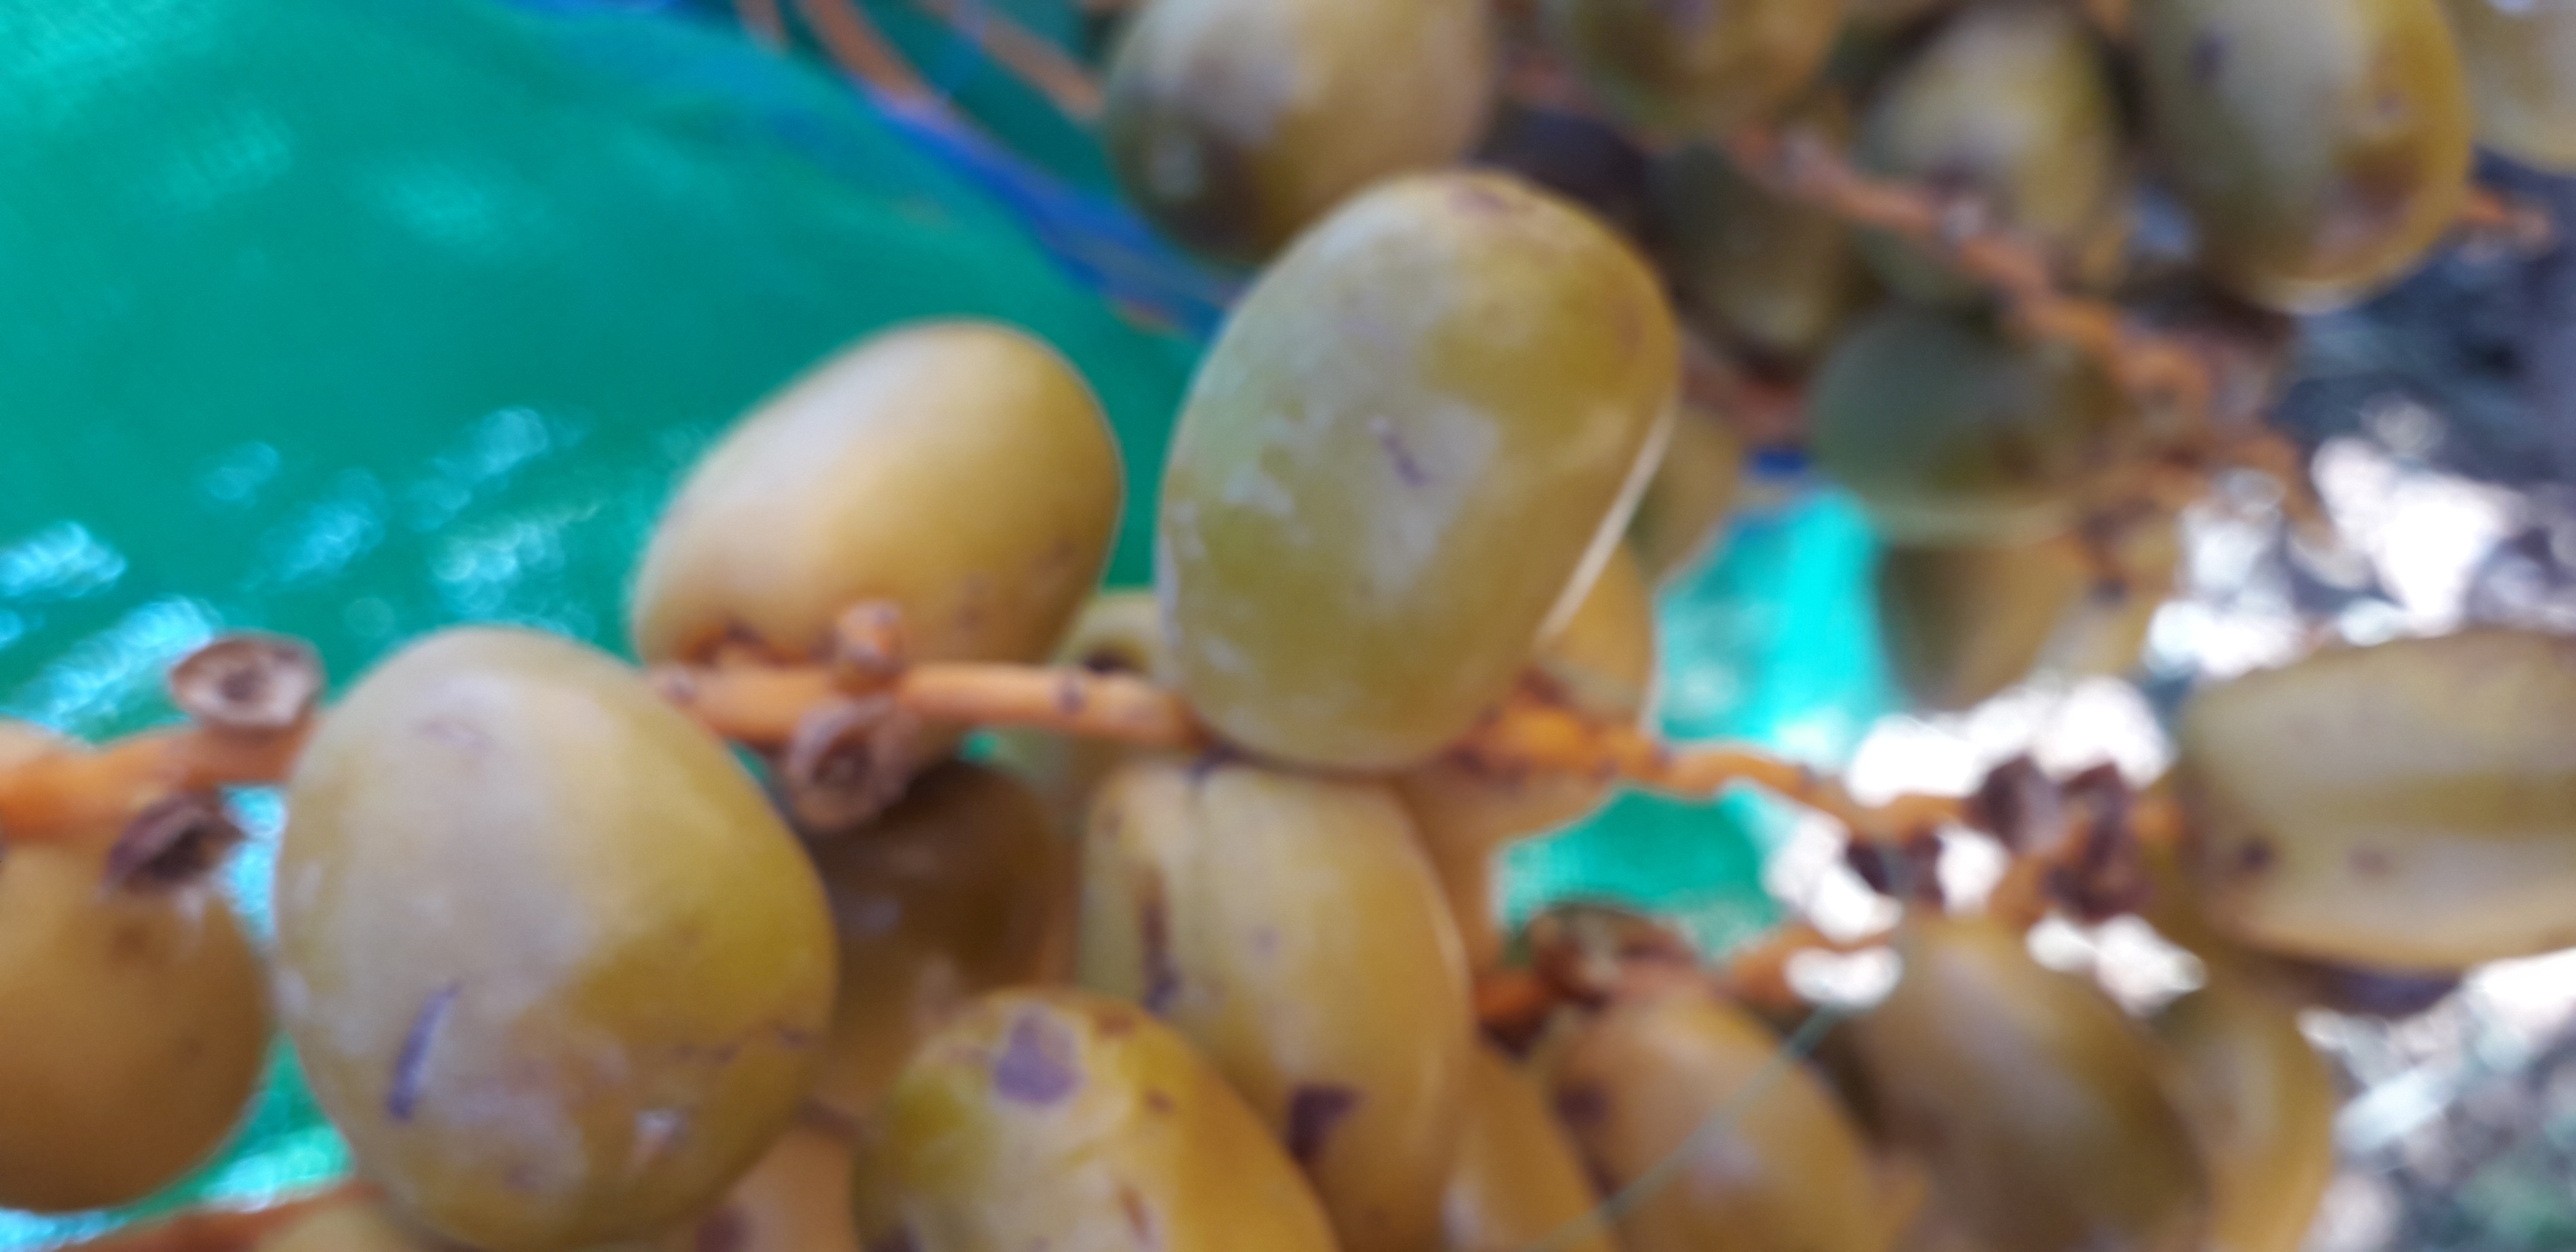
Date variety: Boufagous